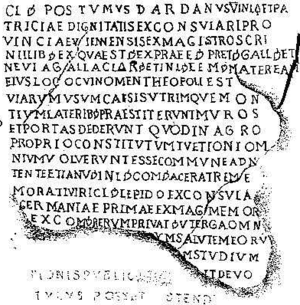
Transcription sur texte imprimé du texte latin de la dédicace de Claudius Postumus Dardanus.
Saint-Geniez, ou parfois Saint-Geniez-de-Dromon, est une commune française, située dans le département des Alpes-de-Haute-Provence en région Provence-Alpes-Côte d'Azur.
Claudius Postumus Dardanus est un préfet du prétoire des Gaules du début du Vᵉ siècle qui, converti au christianisme, fonda une retraite appelée Theopolis.